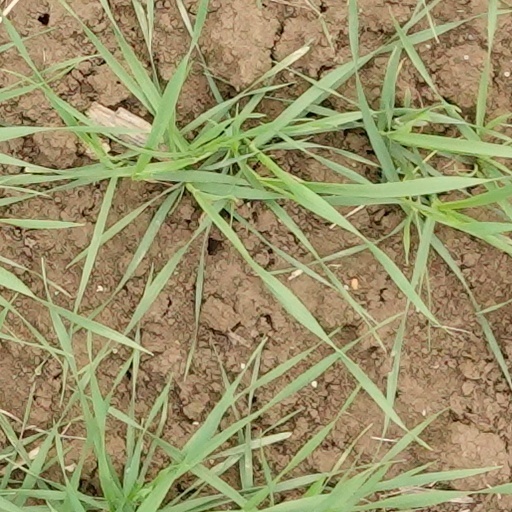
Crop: wheat